Hans Seidelin (1665–1740)

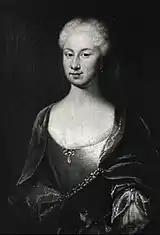
Seidelin's daughter Sophie Hansdatter Seidelin (1693-1741)

Seidelin was married twice, first to Drude Margrethe Clausdatter Ravn and then to Helene Margrete Eriksdatter Munk. She was the widow of court pharmacist Johann Gottfried Becker-